St Peters Lutheran College Chapel

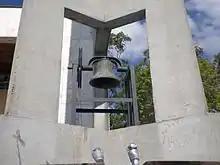
Chapel bell, 2014

The chapel bell was donated by Pastor Franz Finger who was closely associated with the establishment of St Peter's and in its ongoing ministry and served on the College Council.